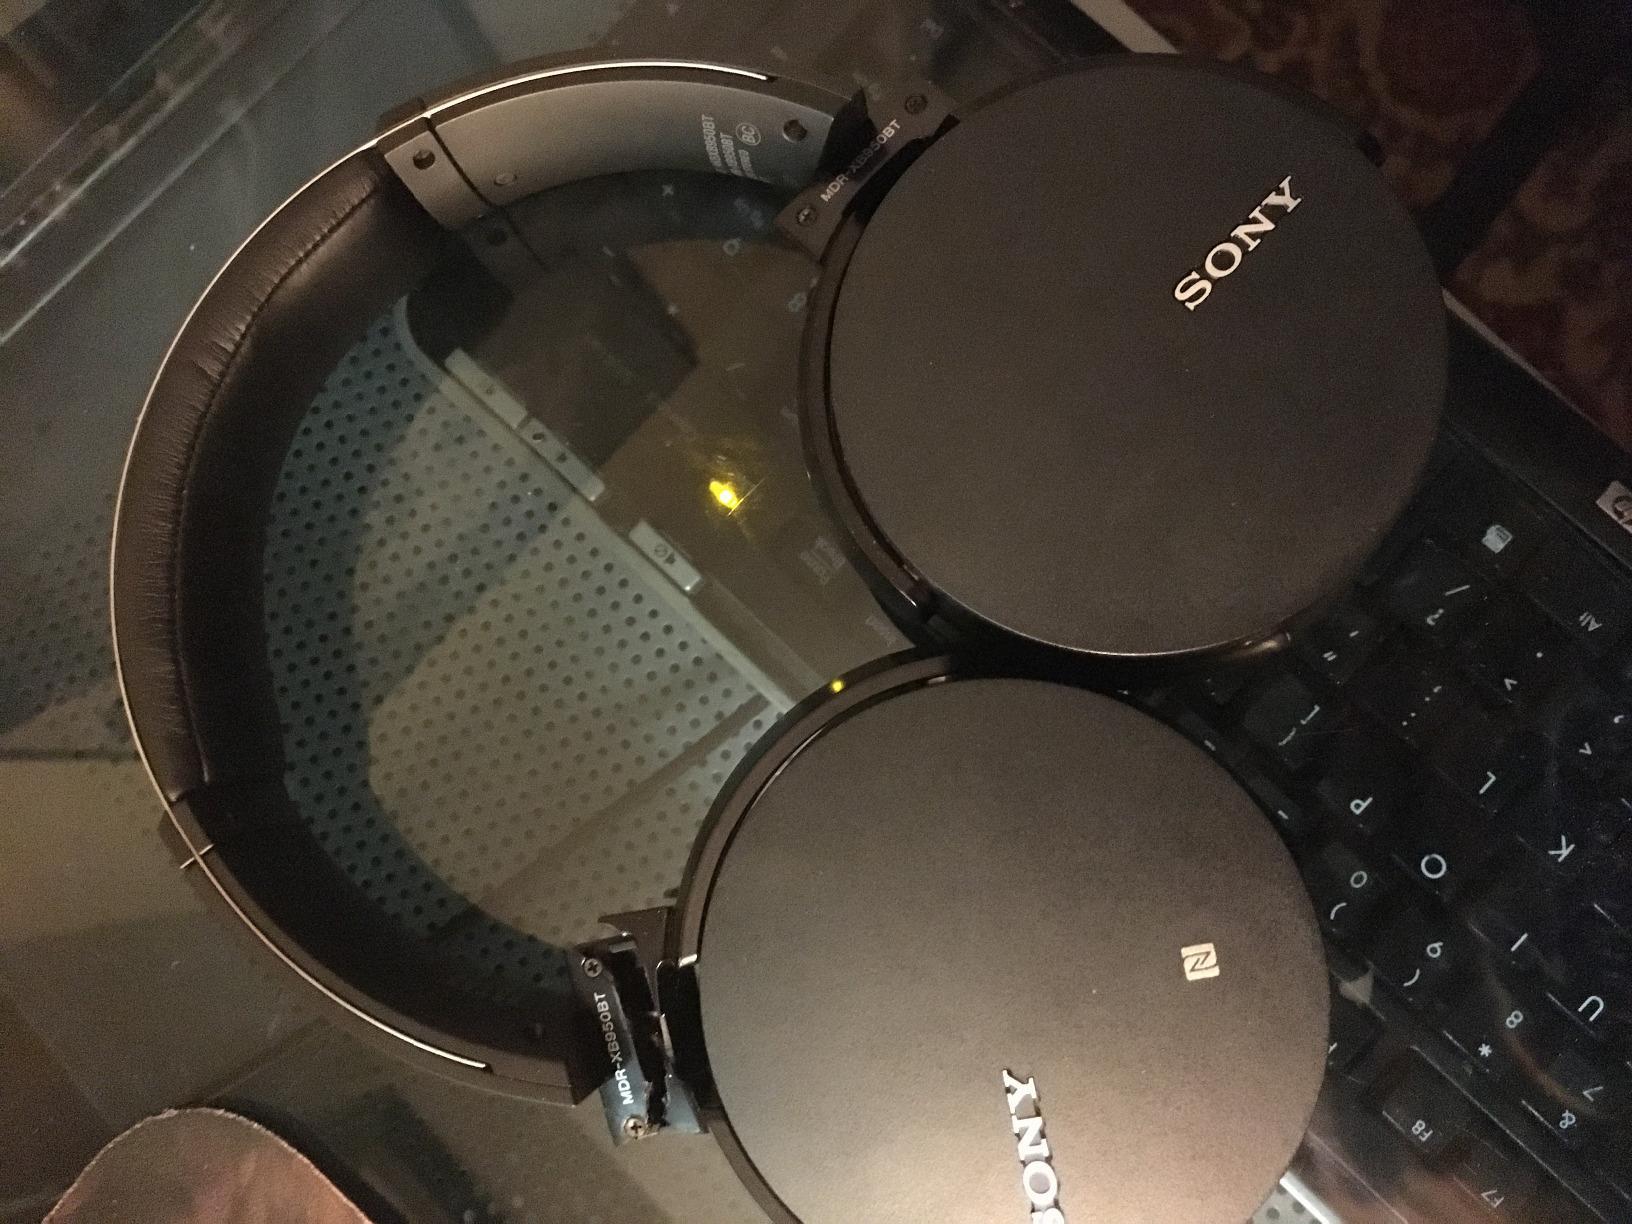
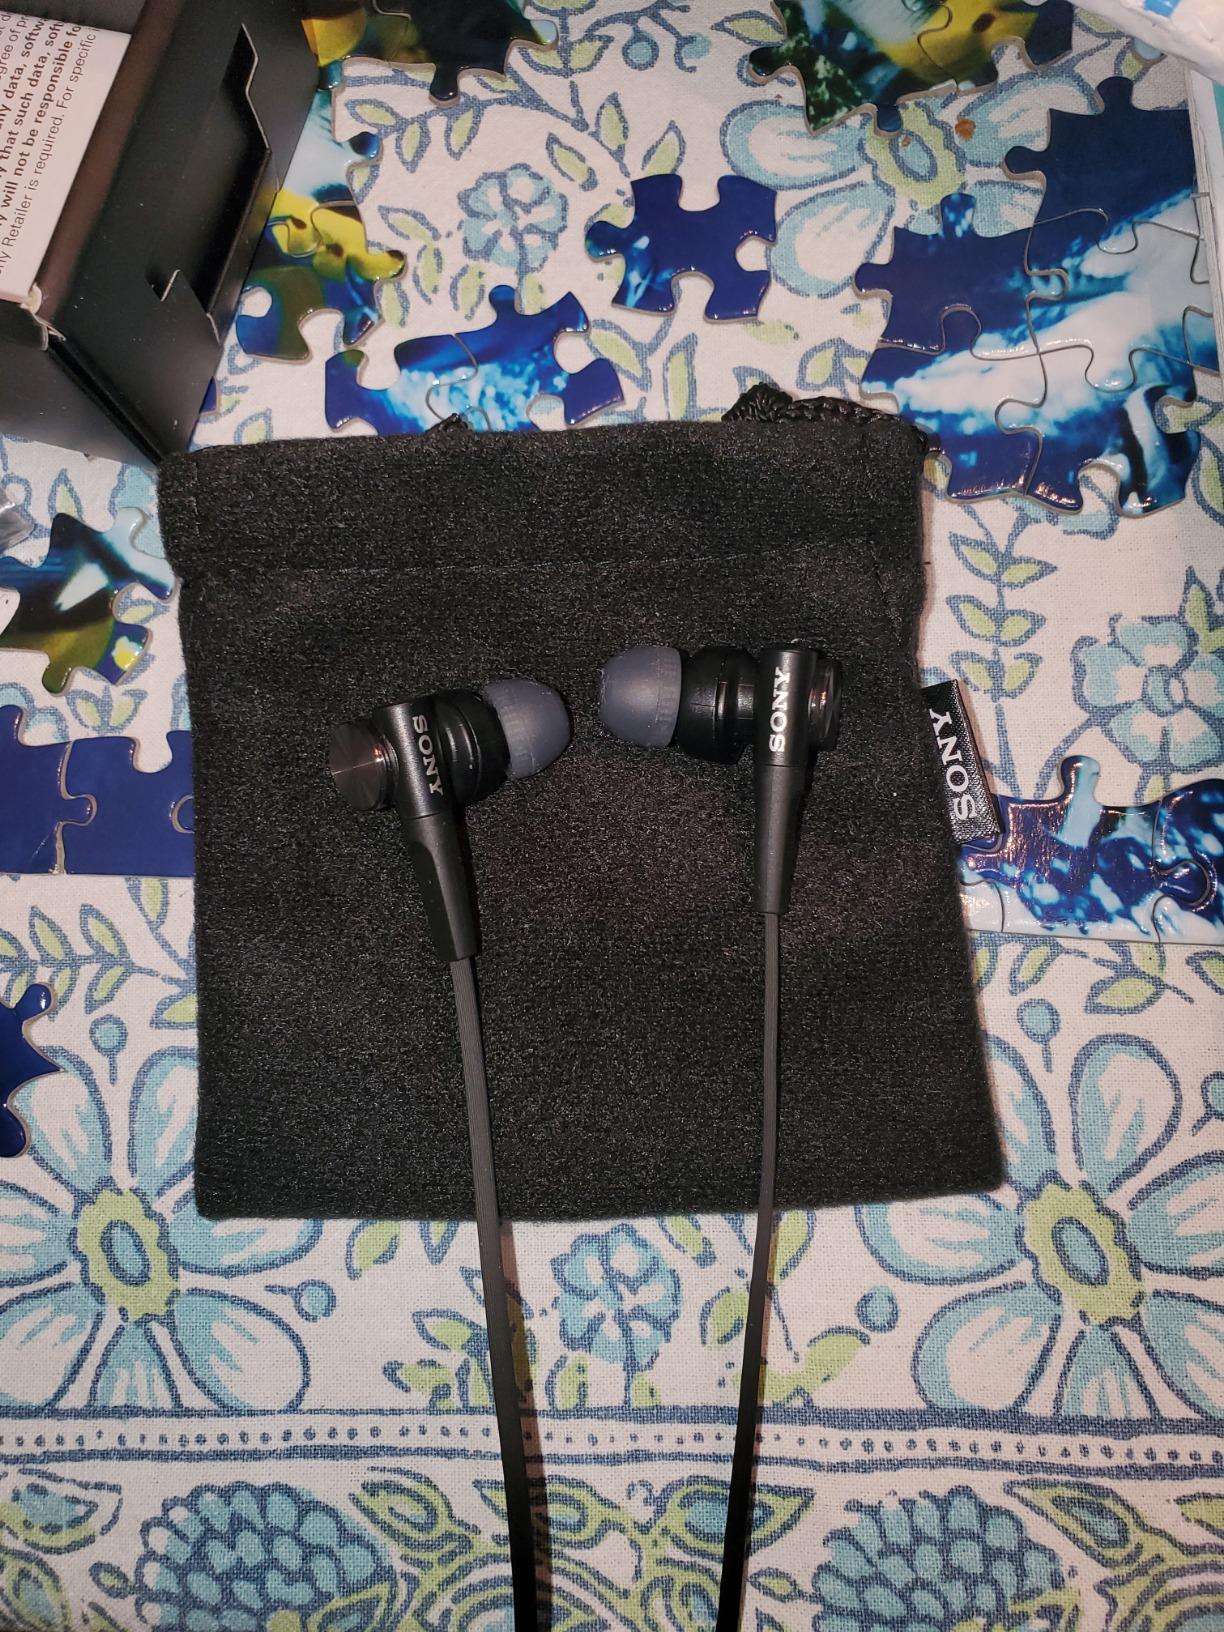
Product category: headphones
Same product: no